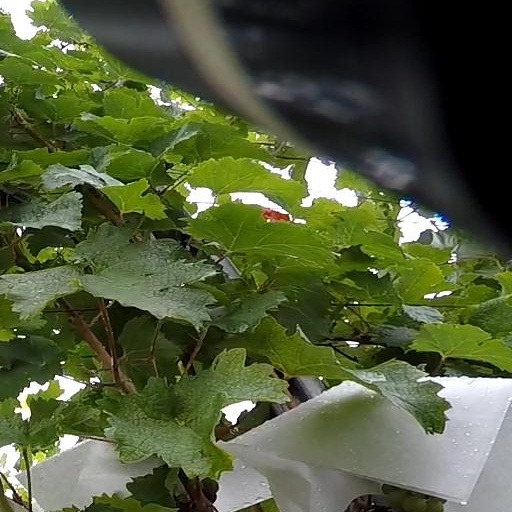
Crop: grape